Fuzati

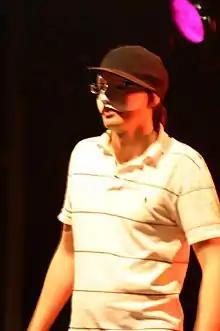
Fuzati with the Klub des Loosers in Louvain in 2007

Fuzati (born in 1978 in Versailles) is a French rapper, singer, DJ and record producer. A secretive artist who performs wearing his signature white mask, and is noted for his wordplay, misanthropic and morbid lyrics, he is mostly known as the co-founder and frontman of the hip hop project Klub des Loosers. He was also the founder of rap collective Klub des 7 in the 2000s.